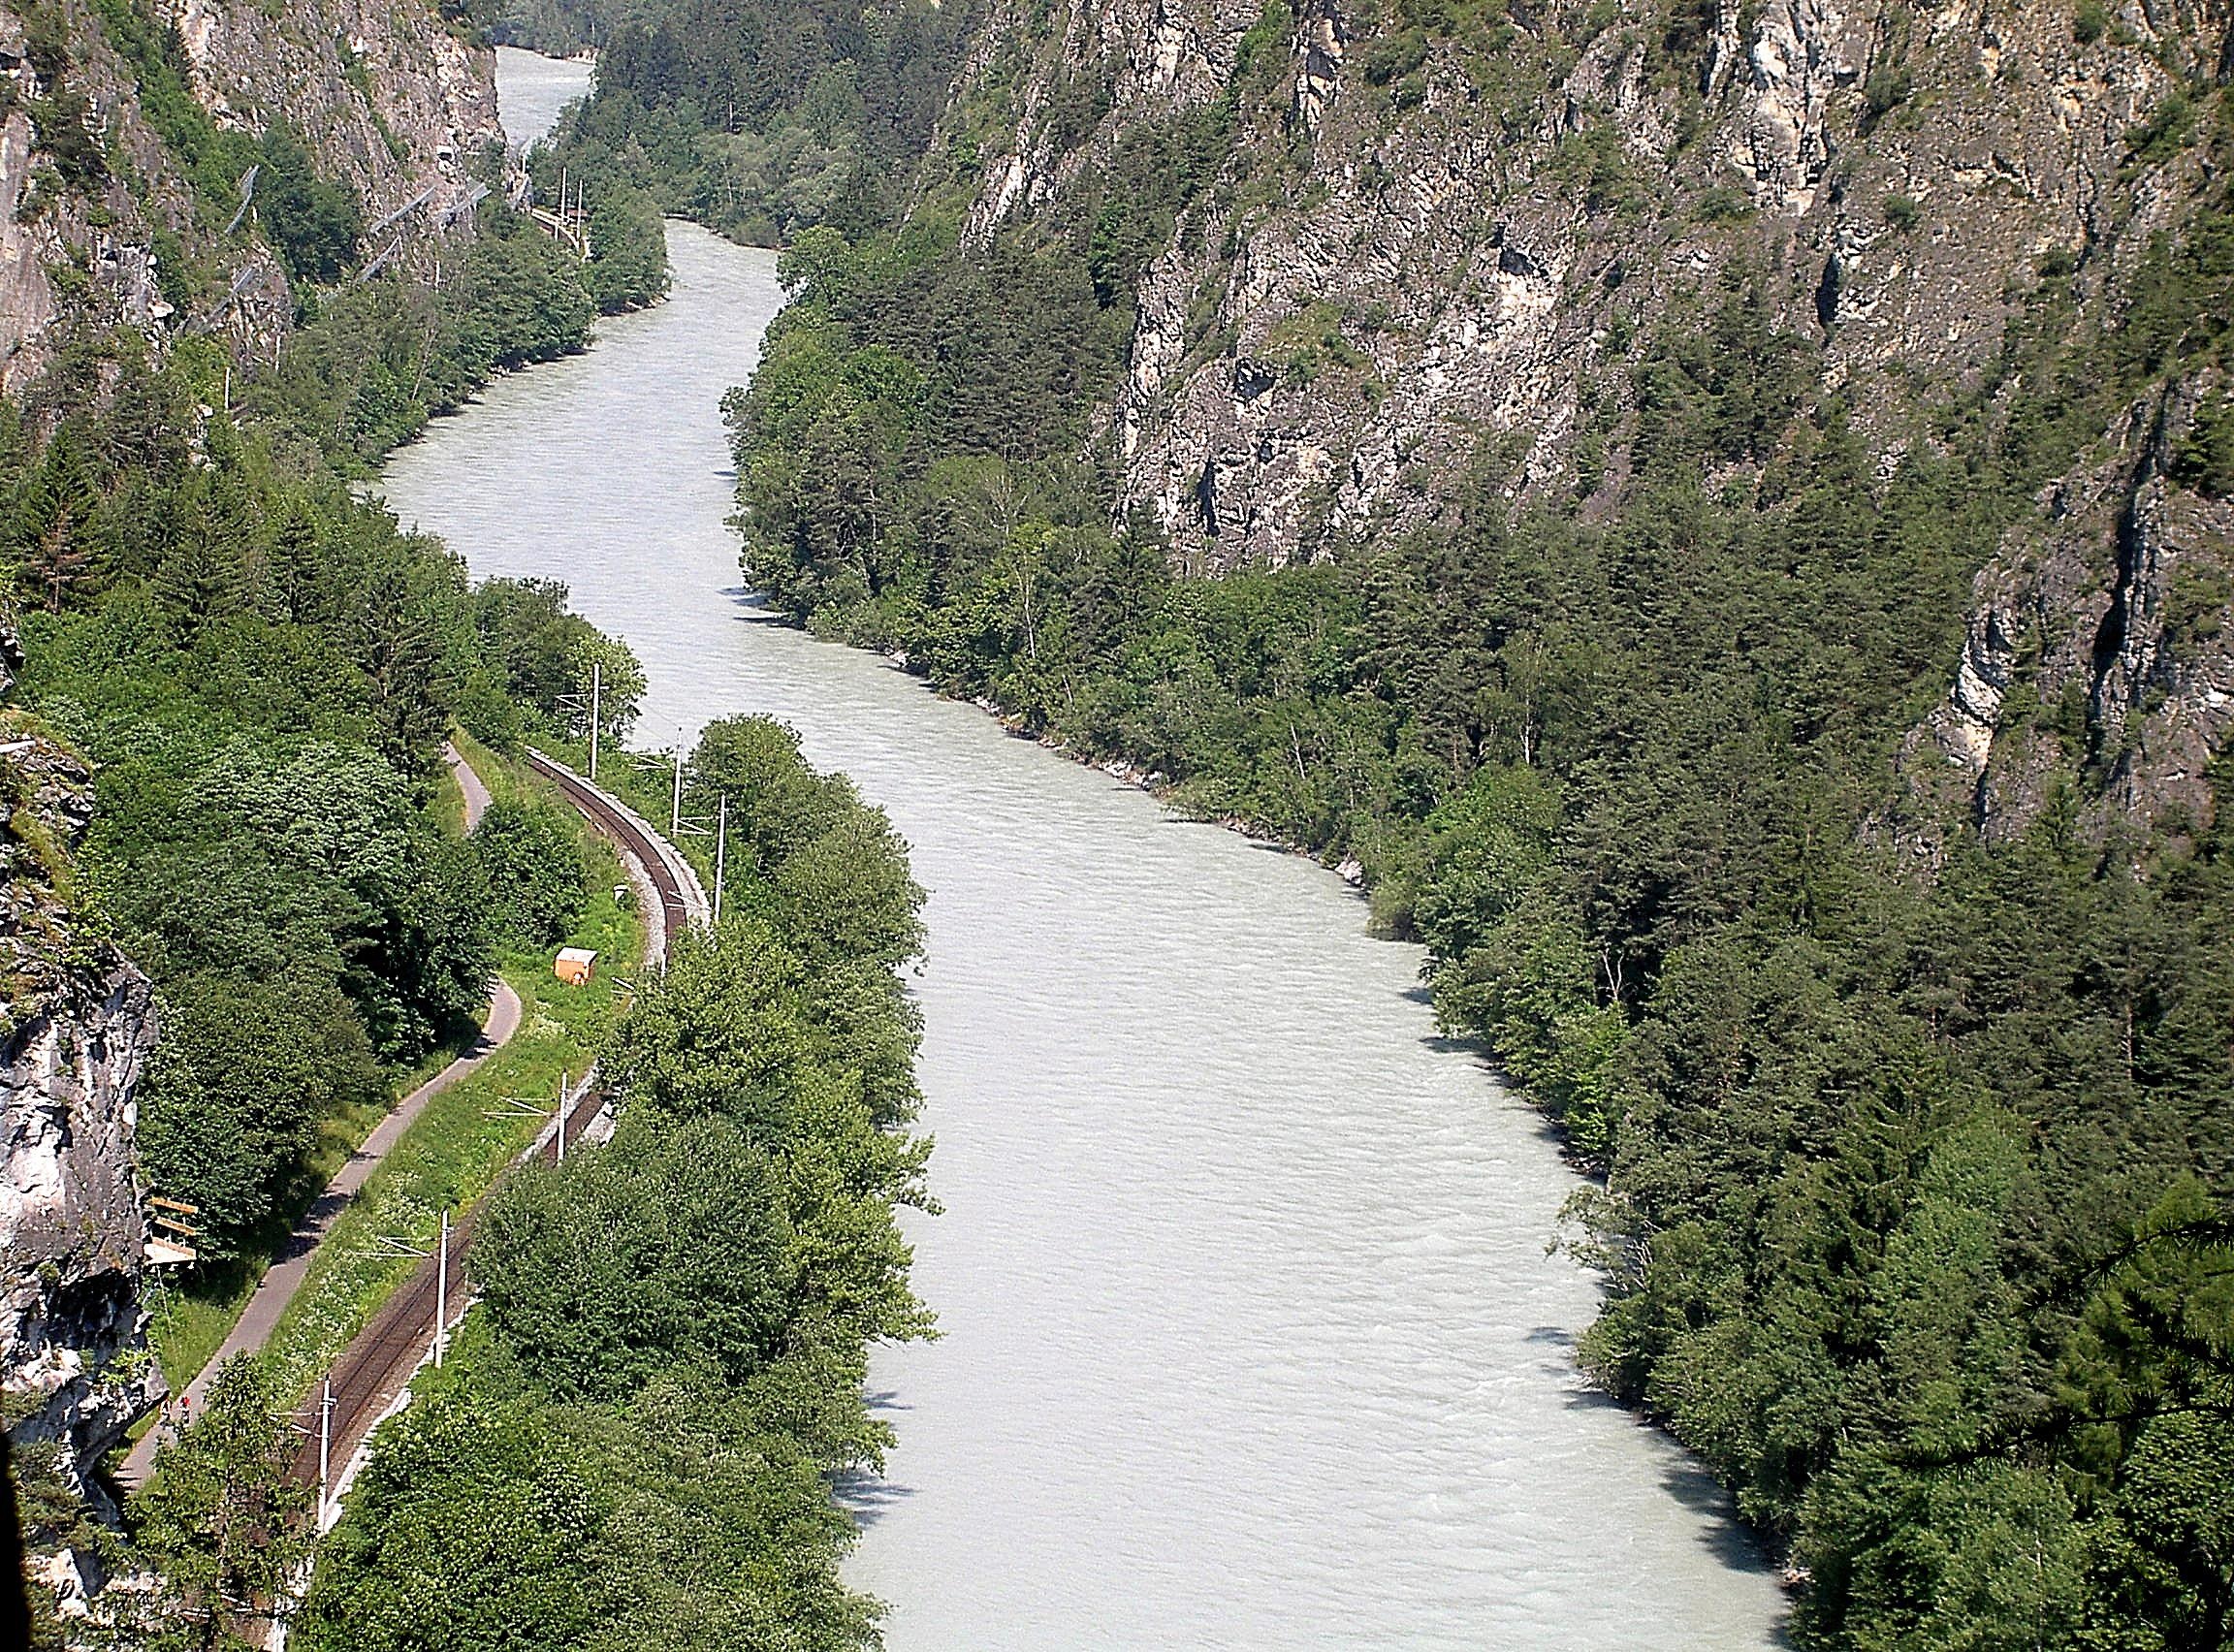
tree, lake, train, river, valley, panorama, stream, reservoir, waterway, ecosystem, tyrol, landform, aerial photography, inntal valley, geological phenomenon